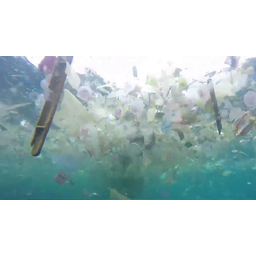
Label: plastic